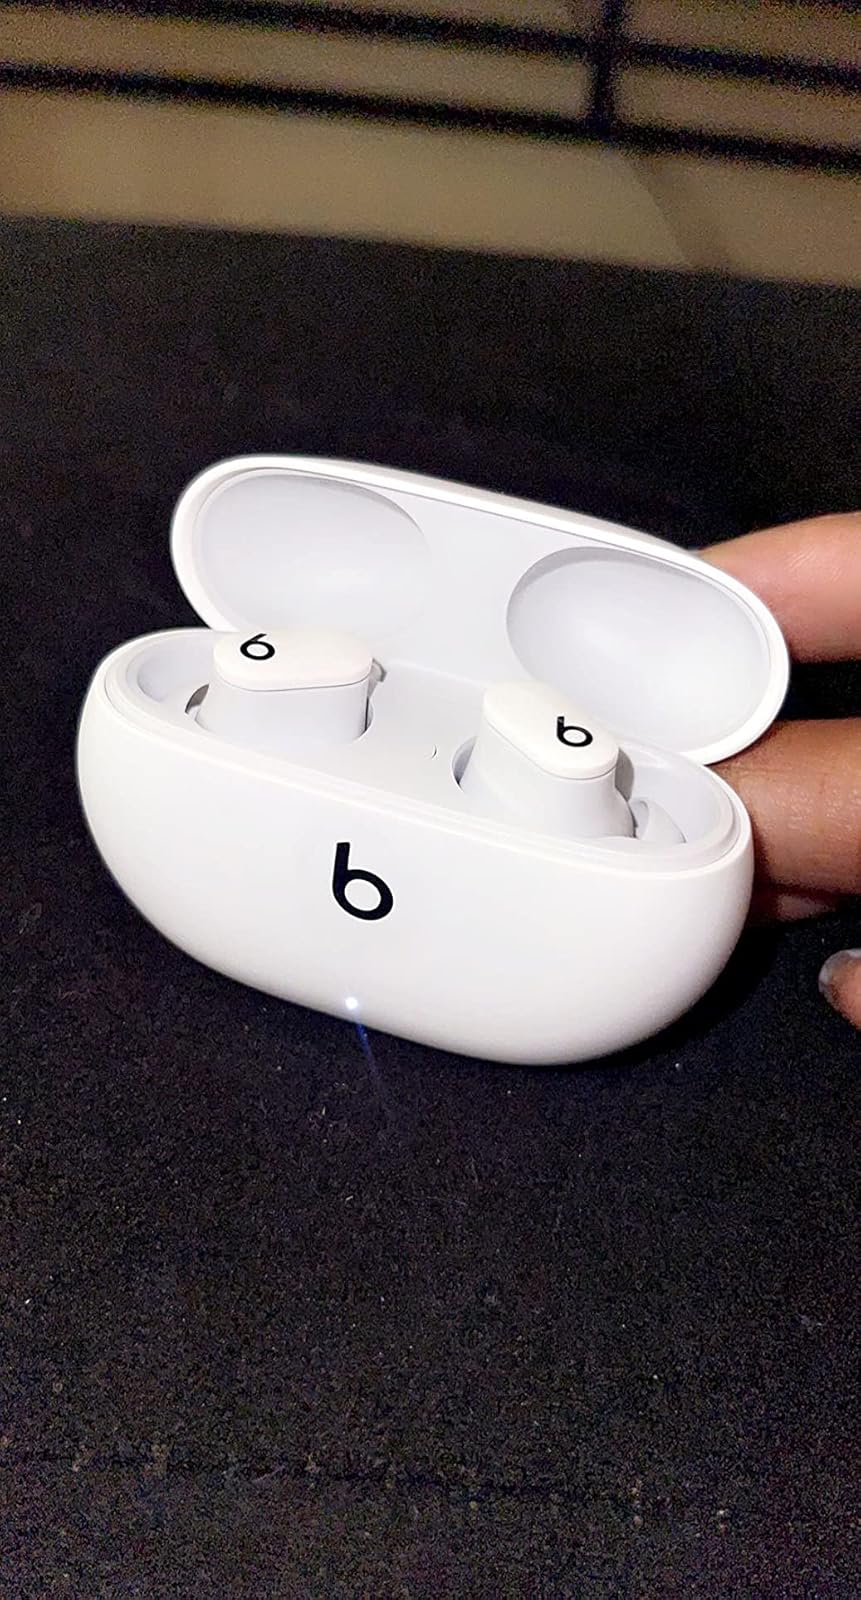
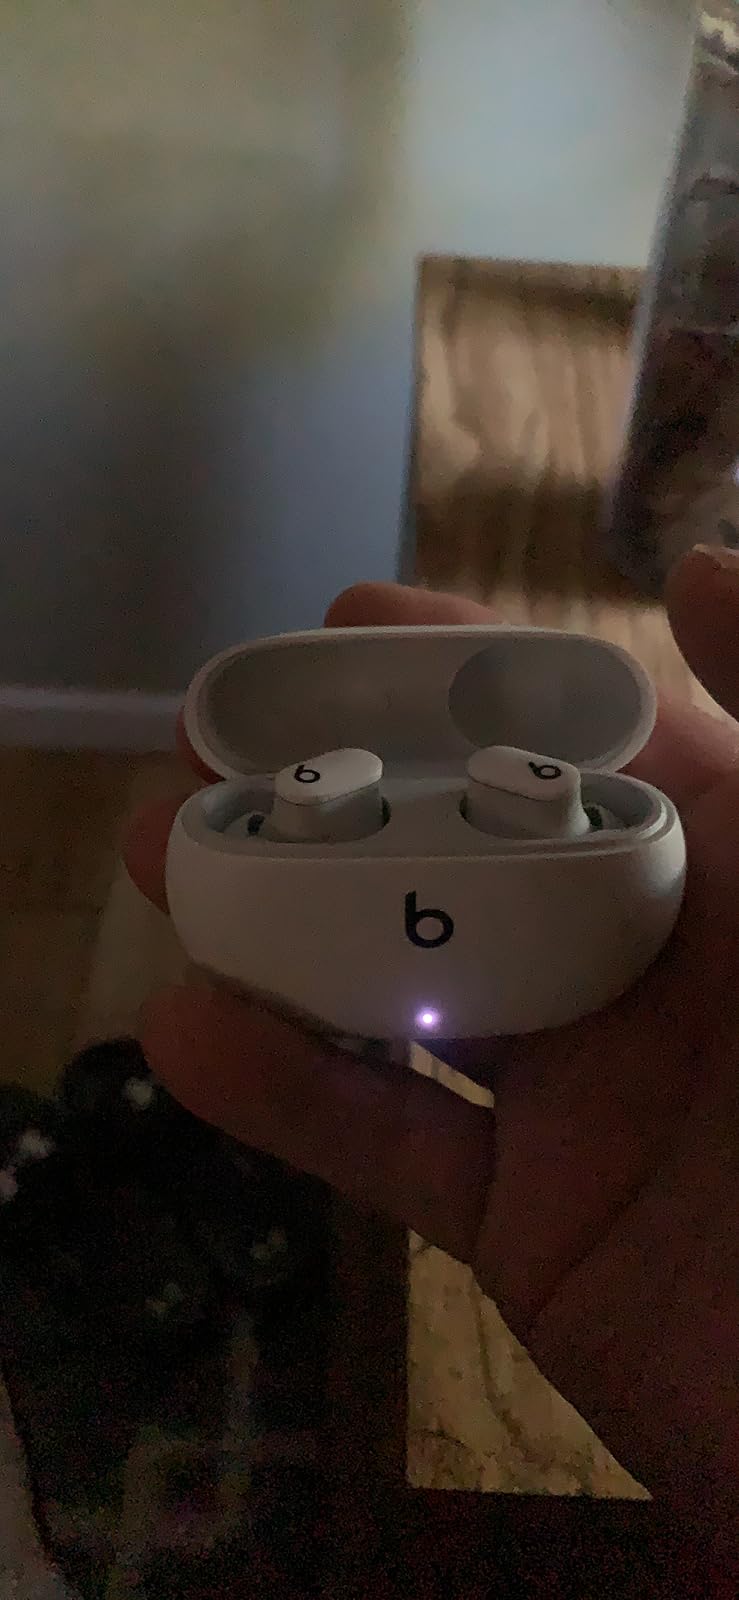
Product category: earbuds
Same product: yes